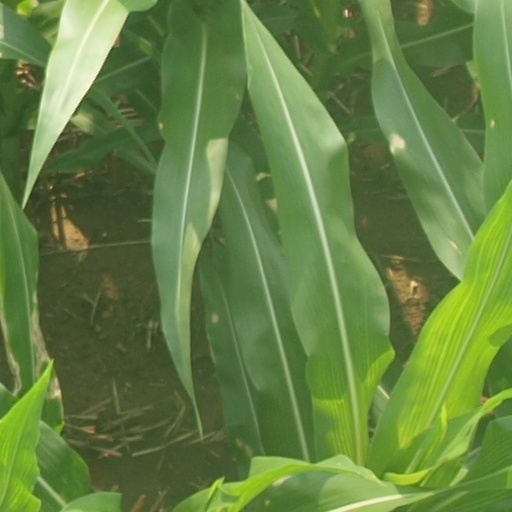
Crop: maize; corn